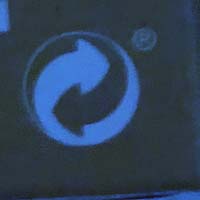
Plastic recycling code class: 8_no_plastic